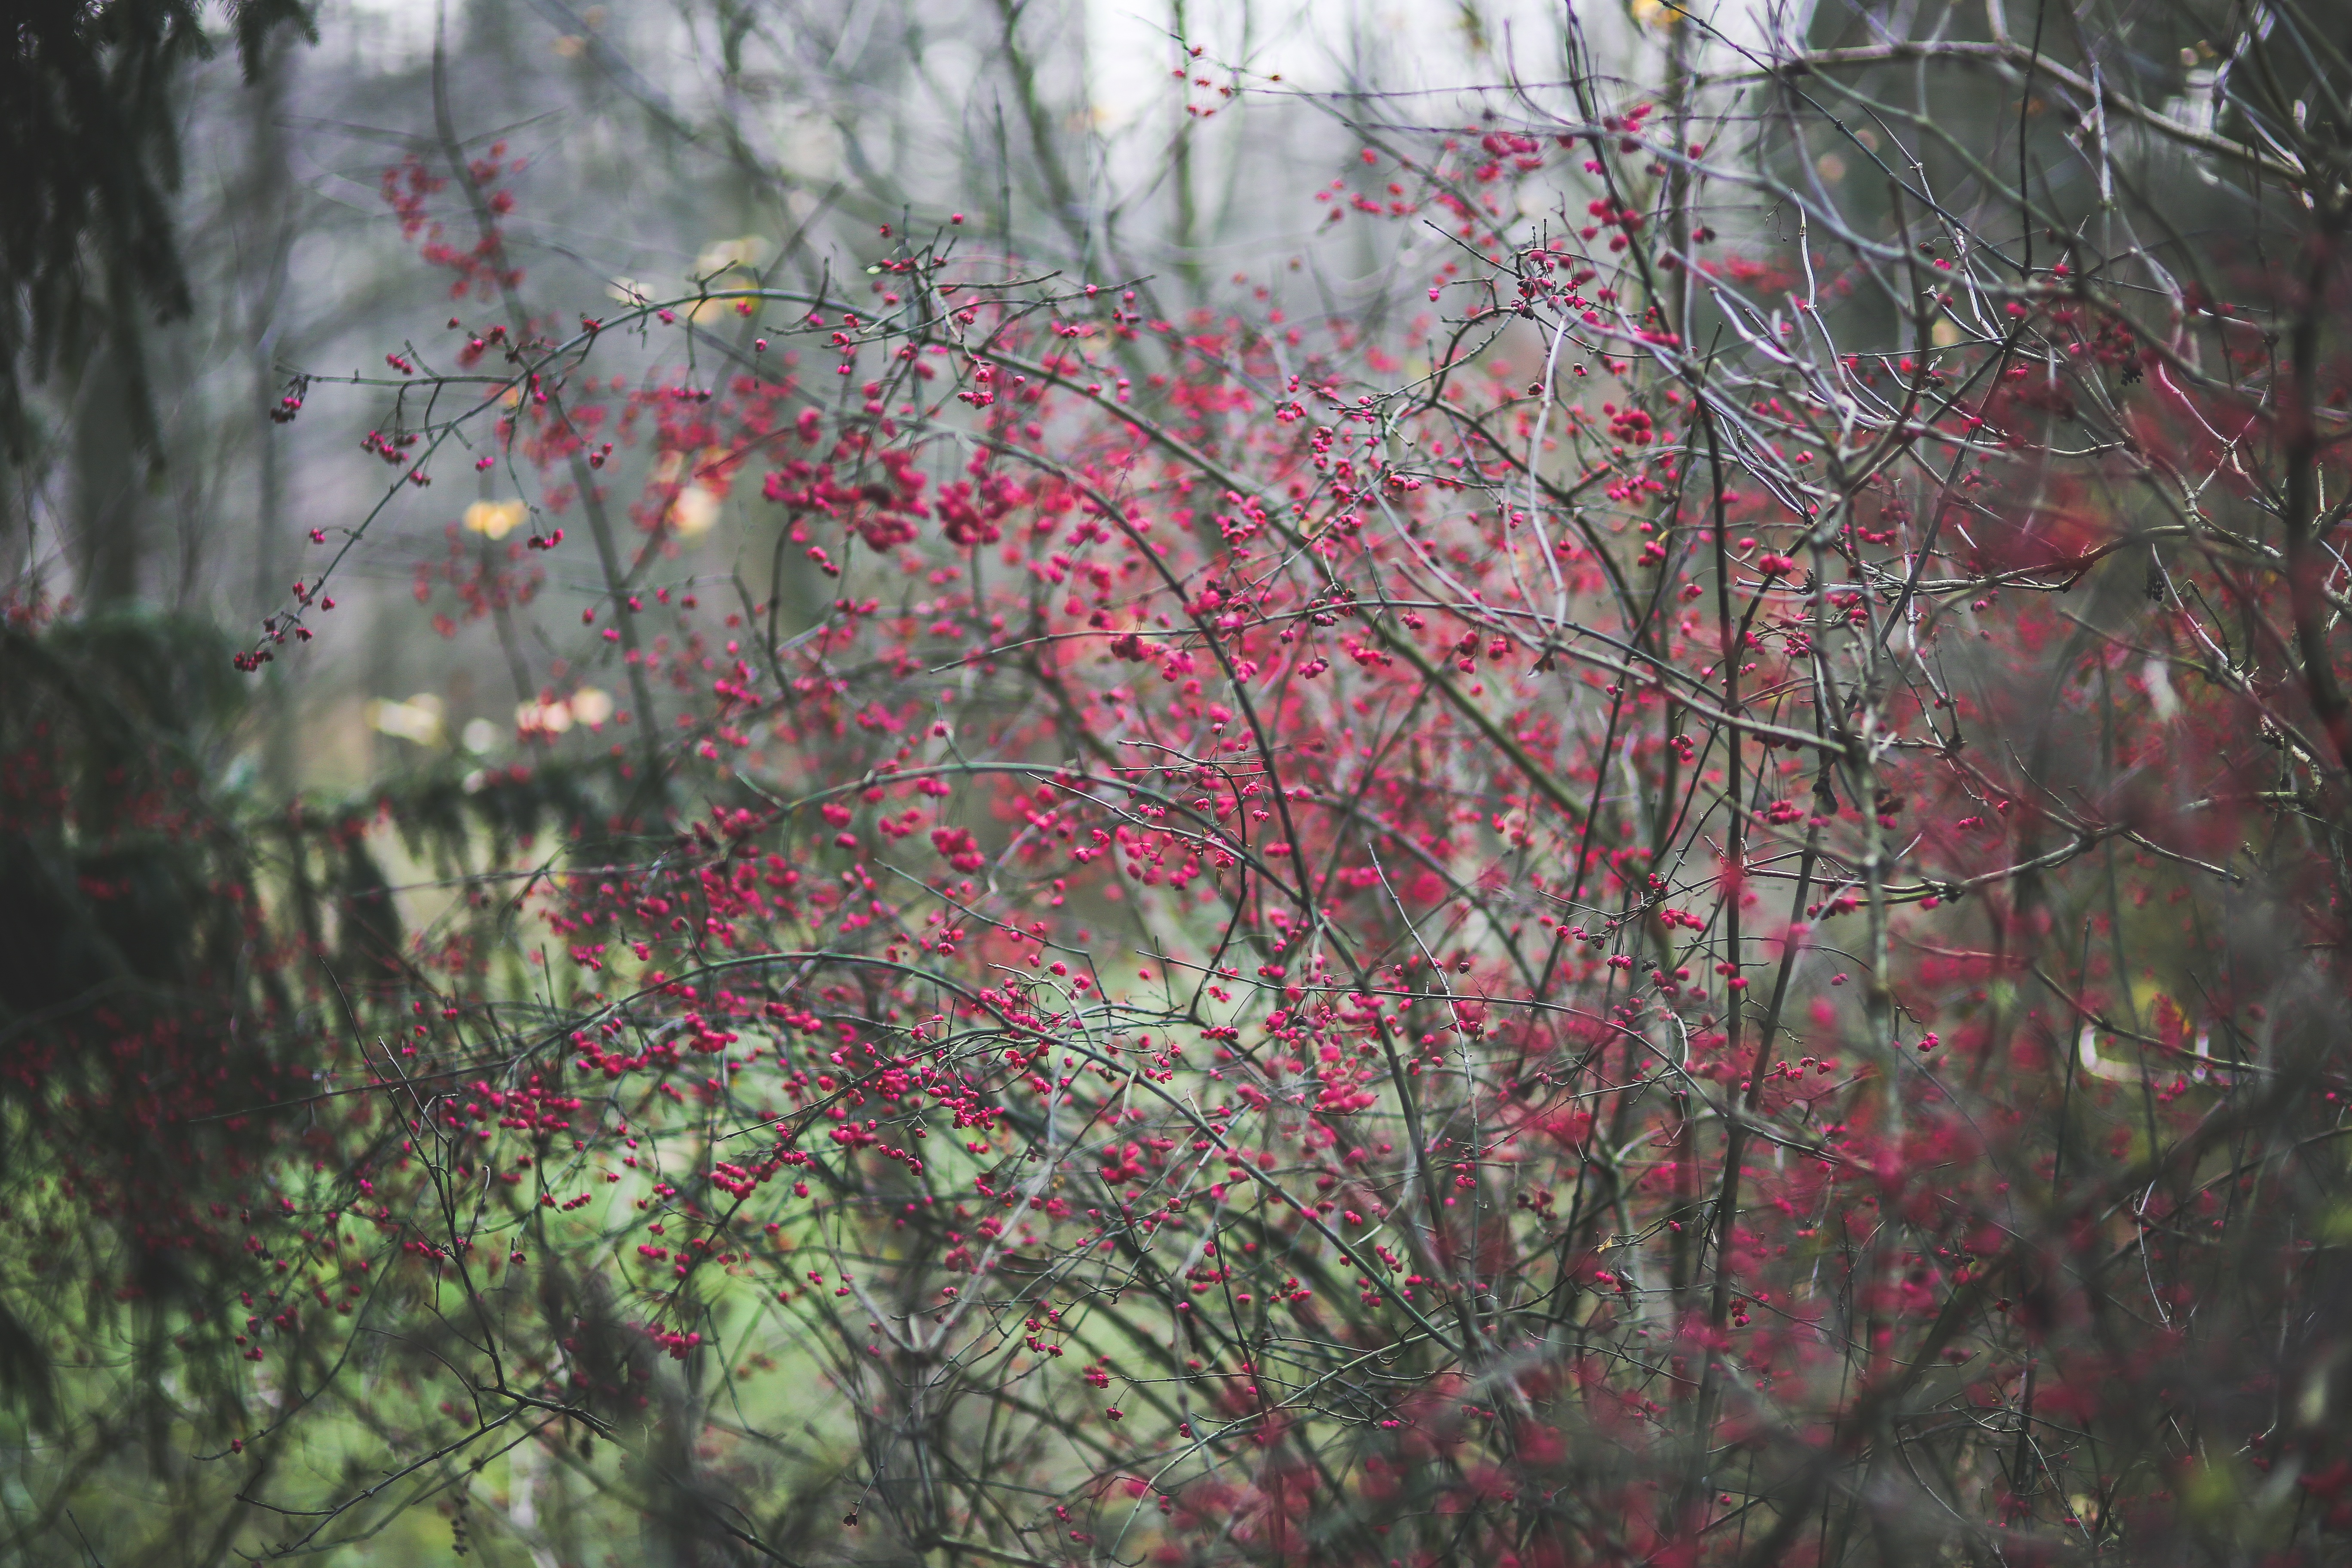
tree, nature, forest, branch, blossom, plant, vintage, sunlight, leaf, flower, spring, small, autumn, botany, pink, flora, season, woods, shrub, little, woodland, woody plant